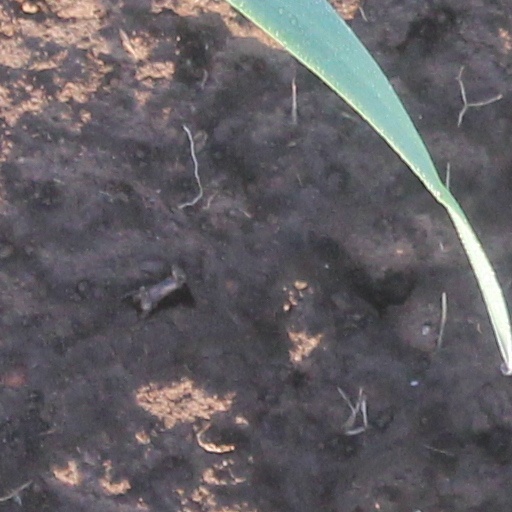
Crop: wheat